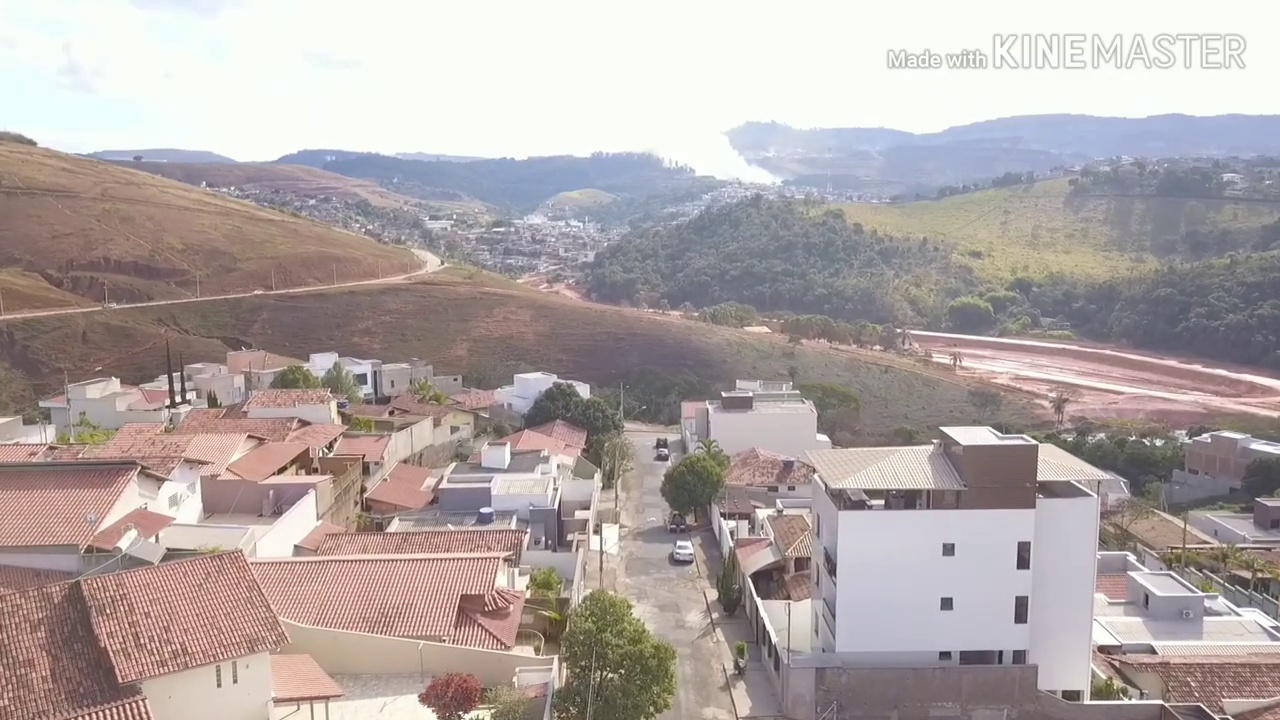
Fire: no
Smoke: yes